Lazarus of Bethany

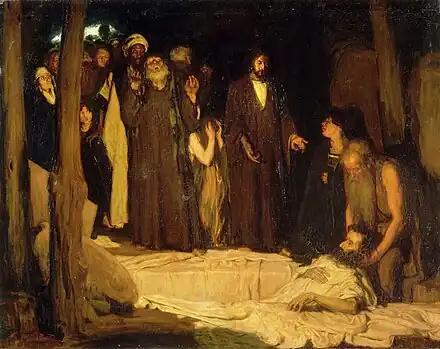
In the 1896, artist Henry Ossawa Tanner brought Lazarus to the forefront of popular culture in Paris, entering "Resurrection of Lazarus" in the Paris Salon, winning a medal. It was so respected that the French government bought the painting.

Lazarus is honored as a saint by those Christian churches which keep the commemoration of saints, although on different days, according to local traditions.